Latvia 100

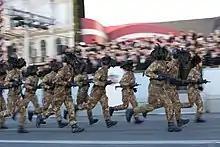
The Italian Bersaglieri marching in the military parade

The annual military parade along the 11. novembra krastmala (November 11th Embankment) in Riga marked one of the main events of the centennial anniversary. It was the largest military parade in Latvian history with around 1,700 soldiers from the Latvian National Armed Forces participating in the march past. It was composed of personnel of the Land Forces, Navy, Air Force, National Guard, Border Guard, Military Police, State Police, State Fire and Rescue Service and military academies. The parade was led by Latvian President Raimonds Vējonis, Chief of the National Defence Forces Leonīds Kalniņš and Naval Forces commander Ingus Vizulis. Estonian President Kersti Kaljulaid and Armed Forces chief Riho Terras, Lithuanian President Dalia Grybauskaitė, Finnish President Sauli Niinistö and Icelandic President Guðni Th. Jóhannesson joined in attending the military parade and the celebrations.